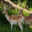
Label: deer